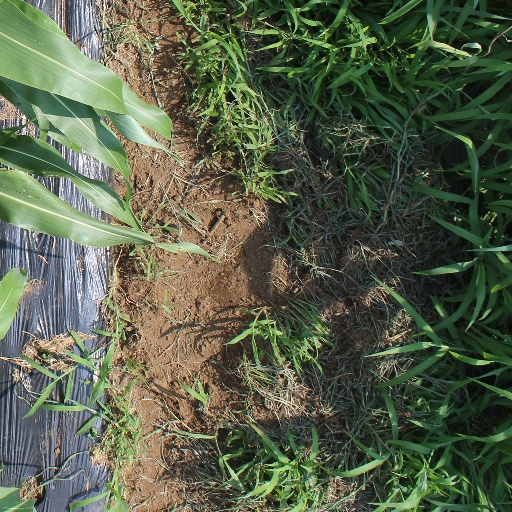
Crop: sorghum